Small nucleolar RNA SNORD56

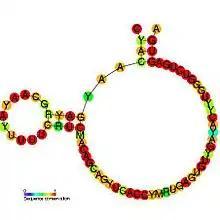
Predicted secondary structure and sequence conservation of SNORD56

In molecular biology, snoRNA U56 (also known as SNORD56) is a non-coding RNA (ncRNA) molecule which functions in the modification of other small nuclear RNAs (snRNAs). This type of modifying RNA is usually located in the nucleolus of the eukaryotic cell which is a major site of snRNA biogenesis. It is known as a small nucleolar RNA (snoRNA) and also often referred to as a guide RNA.